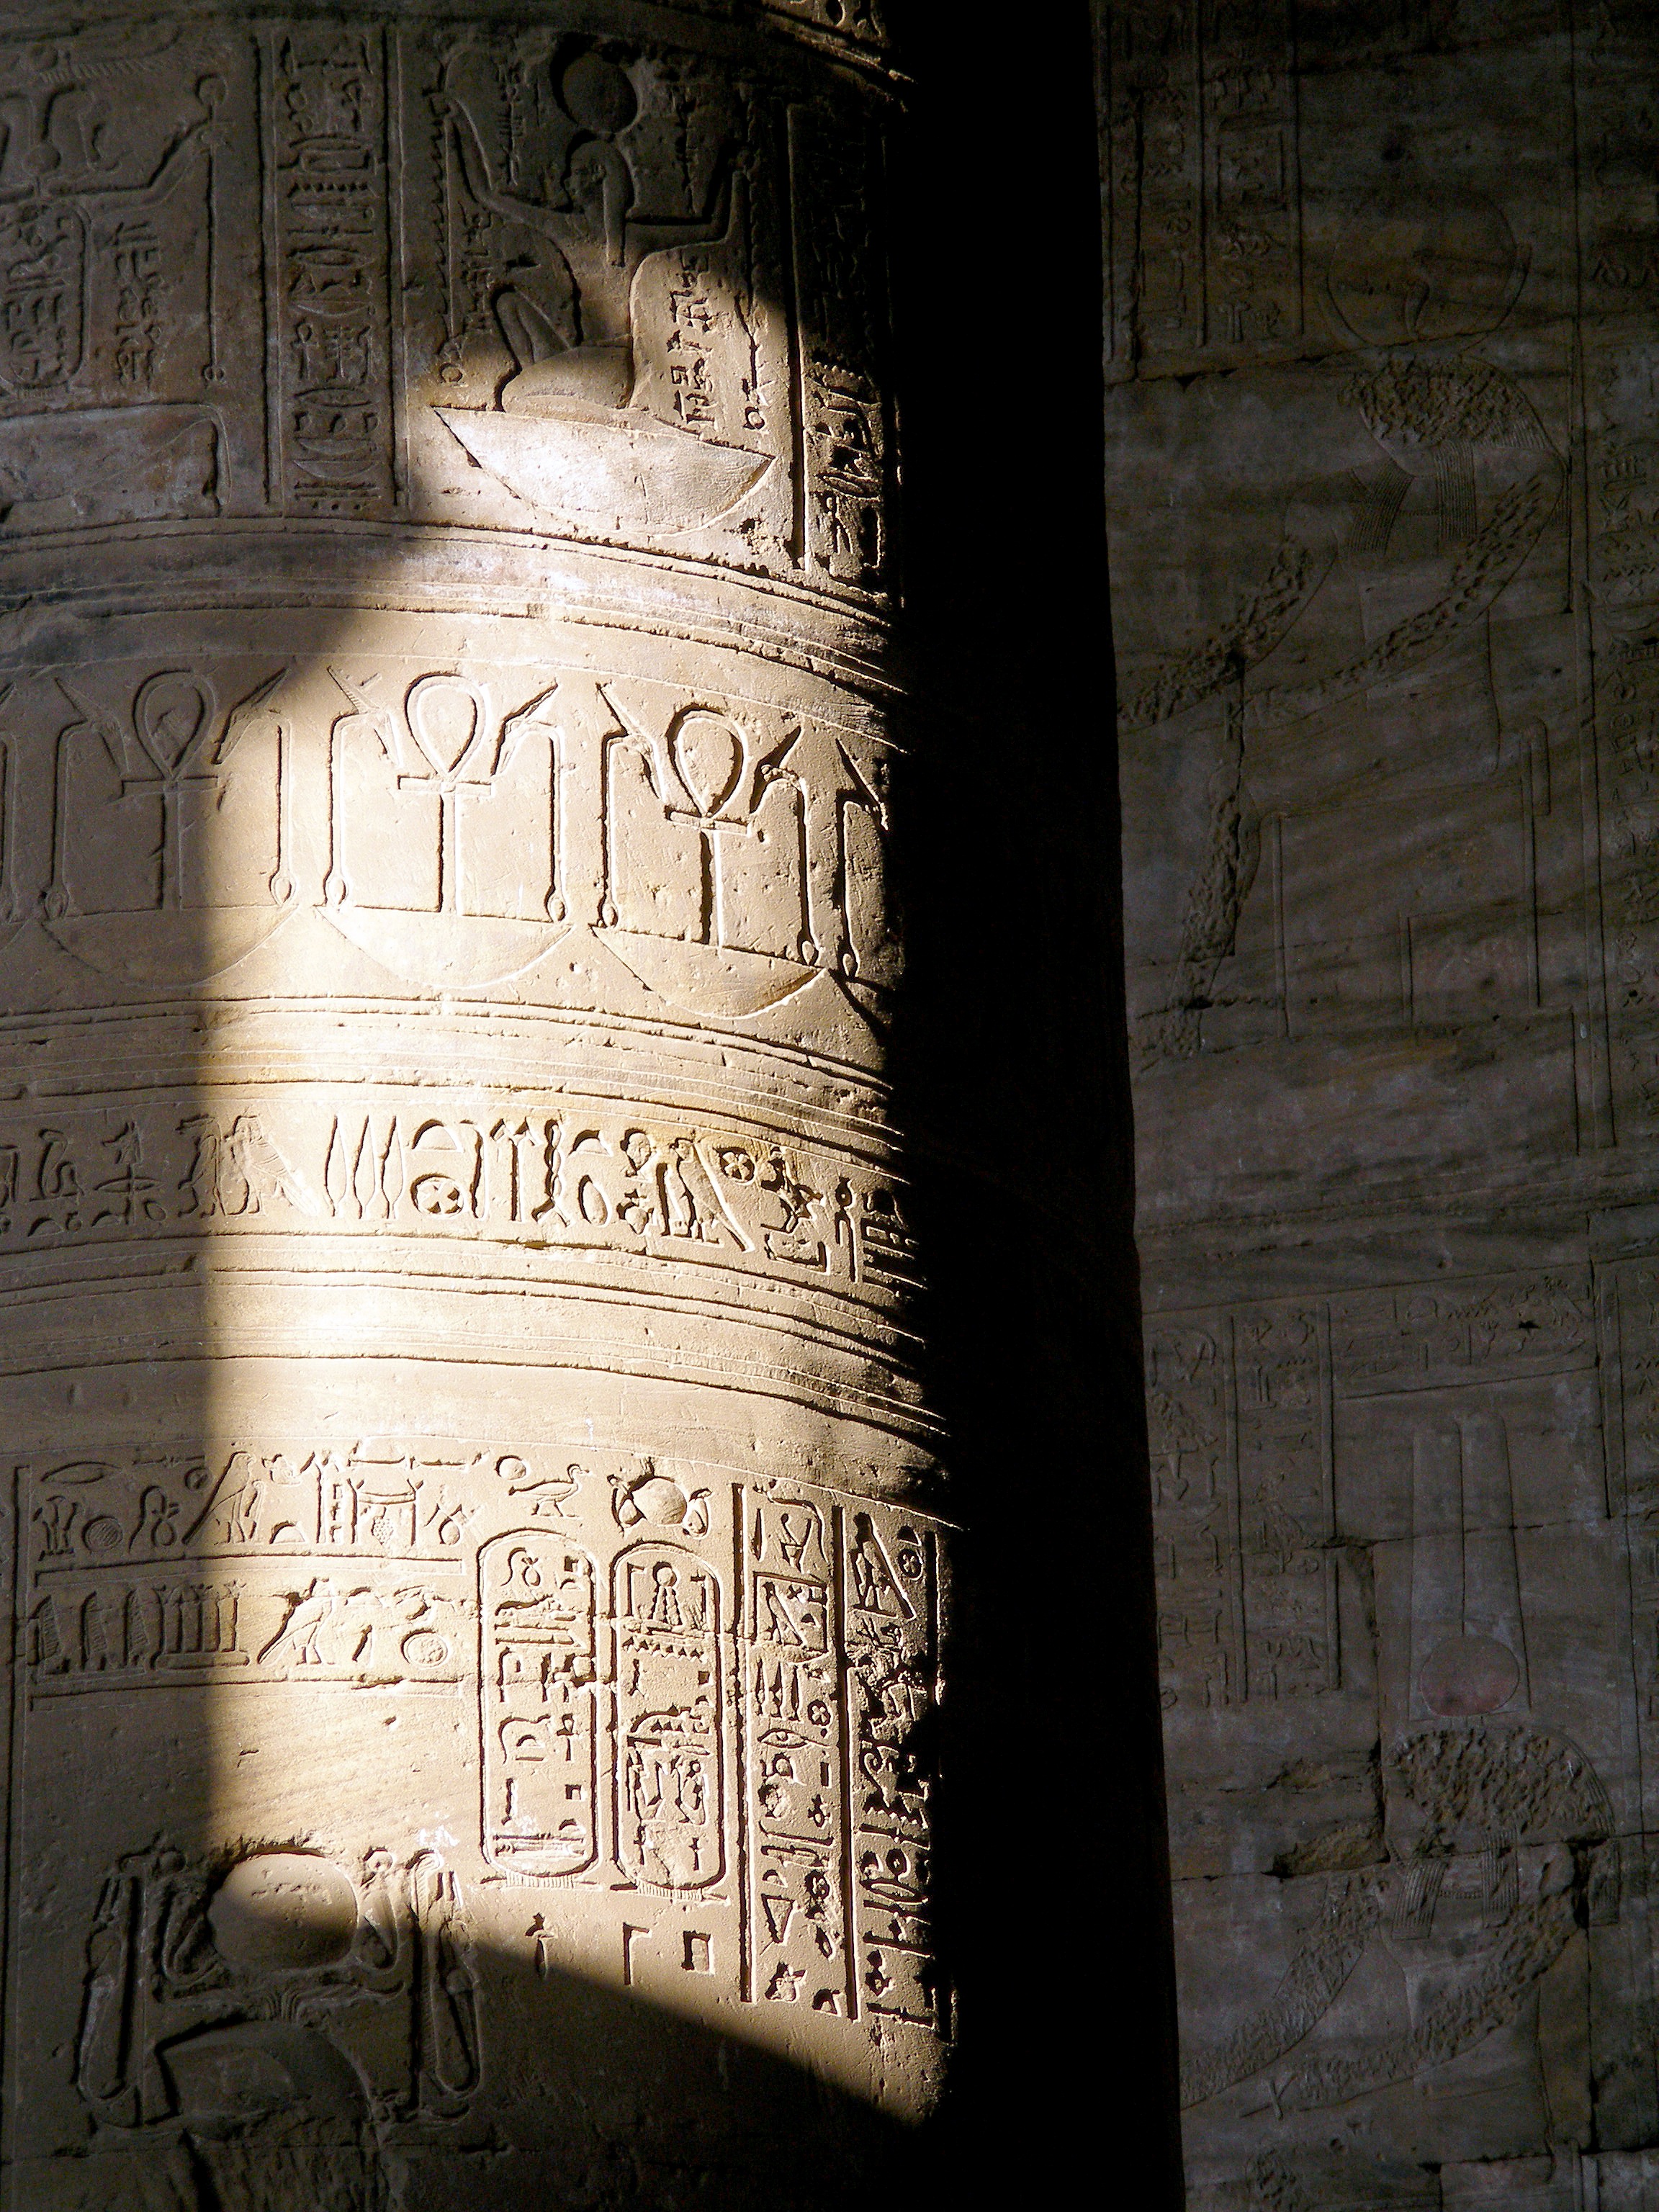
wood, number, wall, travel, column, egypt, art, temple, carving, hieroglyphs, stele, ancient history